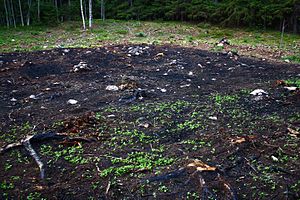
Svedjebrug / Udbredelse
Svedjebrug i Telkkämäki naturreservat i Kaavi i Finland, 2013.
Svedjebrug i Telkkämäki naturreservat i Kaavi i Finland, 2013.
Svedjebrug er en landbrugsdrift, hvor man kun opdyrker jorden enkelte år.